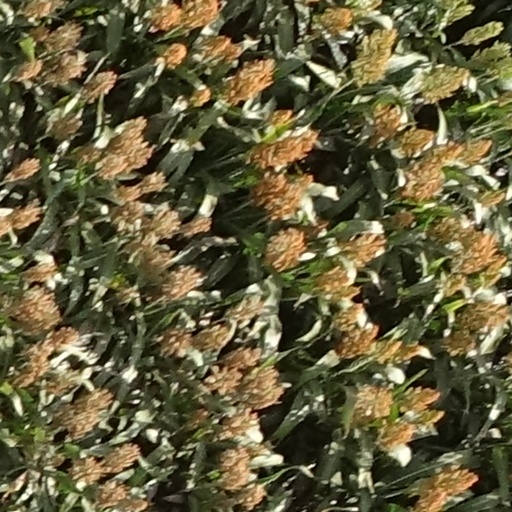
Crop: sorghum